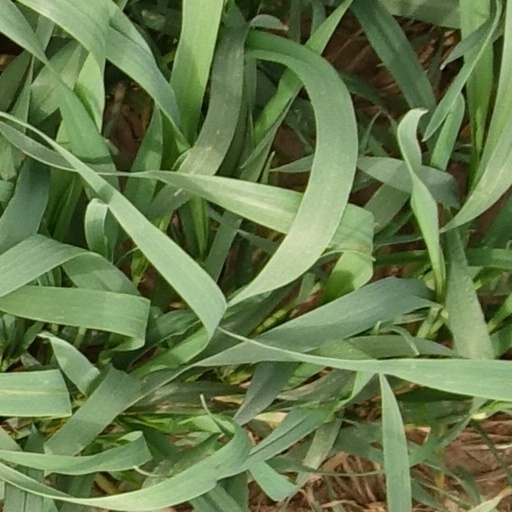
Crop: wheat